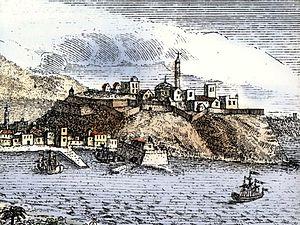
La forteresse de Réthymnon ou Fortezza est une citadelle d'abord vénitienne puis ottomane située dans la ville de Réthymnon au nord de la Crète.